St. Sebaldus Church, Nuremberg

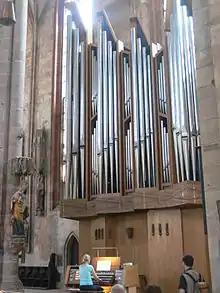
The organ of 1975 by Peter of Cologne

The church had an organ by the 14th century, and another by the 15th. The main organ had been built in 1440–41 by Heinrich Traxdorf, who also built two small organs for Nuremberg's Frauenkirche. The Traxdorf organ was rebuilt in 1691. The modified case was destroyed by the Allied forces during a bombing raid on 2 January 1945.